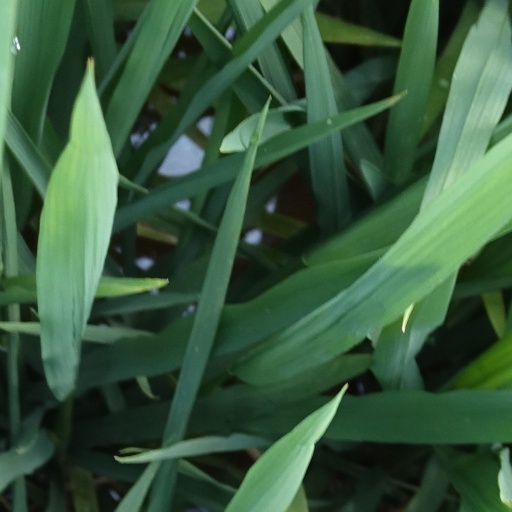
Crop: rice